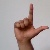
The image shows a hand gesture representing the letter 'L' in Indian Sign Language.